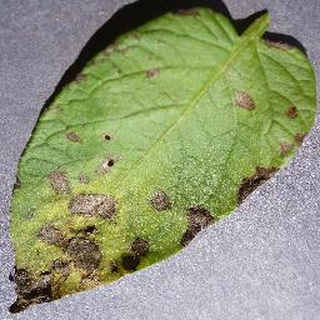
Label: potato_early_blight